Pedro Soriano

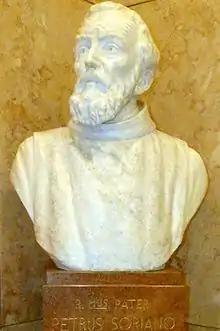
Pedro Soriano's bust, located in the hall of Ospedale San Giovanni Calibita - Fatebenefratelli. <a href="http%3A//himetop.wikidot.com/pedro-soriano-s-bust">

Pedro Soriano was born in 1515 and when he was 40 he decided to leave the military service to join John of God's disciples in Granada. Due to his enthusiastic soul, he was one of the greatest collaborator of the order mostly in Italy where contributed to found several hospitals of Brothers Hospitallers of St. John of God especially in Rome, Milan and Florence.